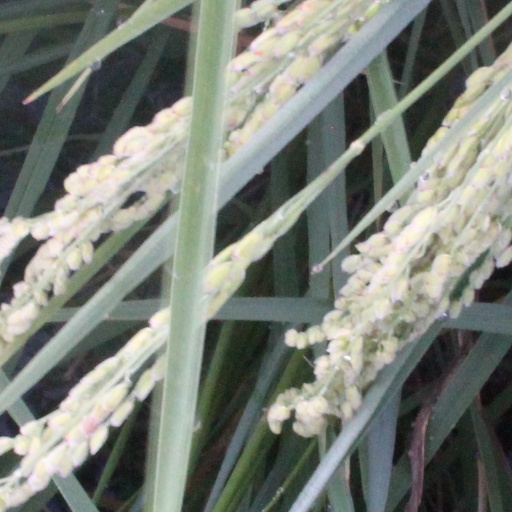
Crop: rice